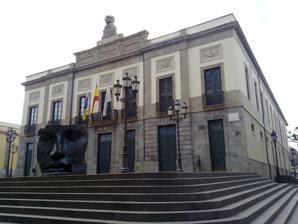
Building: Teatro Guimerá
Country: Unknown
Year built: 1849
28°27′57″N 16°15′02″W / 28.465914°N 16.250504°W / 28.465914; -16.250504 Theatre in Santa Cruz de Tenerife, Spain Teatro Guimerá Teatro Guimerá is a theatre located in Santa Cruz de Tenerife , the capital city of the island of Tenerife in the Canary Islands ( Spain ). Built in 1849, it is the oldest theater in the Canary Islands. In 1923 it was named after the writer, poet and playwright Àngel Guimerà , born in Santa Cruz de Tenerife. History The theater was built on the site previously occupied by the Saint Dominic Convent or Our Lady of Consolation belonging to the Dominican Order and one of the two convents existing in the city. The Spanish confiscation forced the closure of this convent until it was demolished. On the ruins of this convent the future Guimerá Theater would be constructed in a similar way to the Theater of the Lyceum of Barcelona , which was also built on a convent. The theatre was built in 1849 by the architect Manuel de Oráa in classical-romance style. It underwent important works of modification in 1911, mainly of the interior of the building, headed by Antonio Pintor . Between 1989 and 1991 works of restoration and modernisation were done by the architect Carlos Schwartz . Further improvements were made in 2010 under supervision of Haris Kozo . The theater has been a venue for opera since 1861, when Verdi 's Ernani was presented. Operas were usually performed in October and November, with three or four operas given one performance each, usually with an international cast accompanied by the Orquesta Sinfónica de Tenerife . Both orchestra concerts and operas are now performed at the Auditorio de Tenerife , which opened in 2003. References